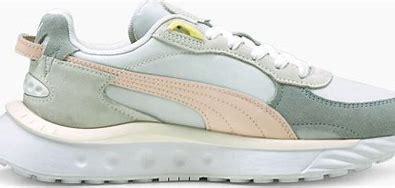
Brand: Puma
Model: Wild Rider